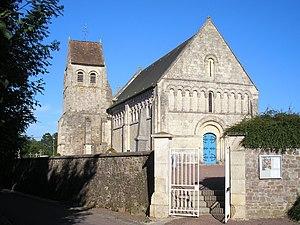
Mouen (Normandie, France). L'église Saint-Malo.
L'église Saint-Malo est une église catholique située à Mouen, en France.
Cet article recense les monuments historiques français classés en 1846.
Mouen est une commune française, située dans le département du Calvados en région Normandie, peuplée de 1 601 habitants.